Peñalara Cirque

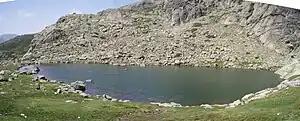

At the bottom of the northwest sector is the Laguna Grande de Peñalara, the largest in the Peñalara Natural Park, and on the walls of the cirque can be found waterfalls during the thaw of the snowfields located on the cornice of peaks. From this lagoon, which enjoys a maximum level of environmental protection, flows the "Arroyo de la Laguna Grande de Peñalara", which descends to the southeast to flow into the Lozoya River.